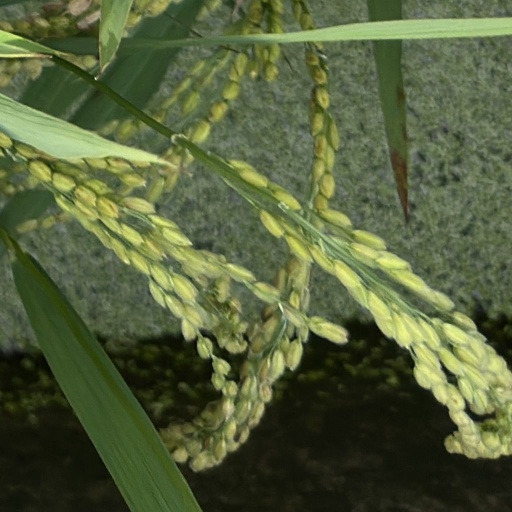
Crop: rice